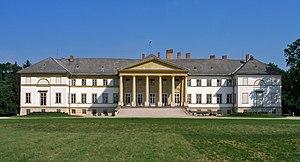
Dég est un village et une commune du comitat de Fejér en Hongrie.